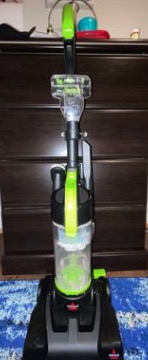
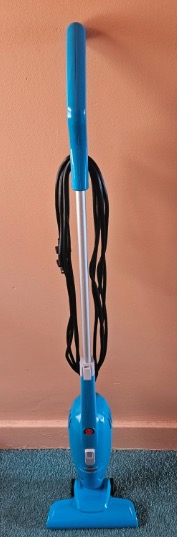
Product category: items_vacuum
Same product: no